Spanish National Health System

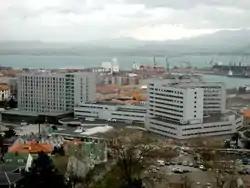
Marqués de Valdecilla University Hospital, part of the Cantabrian Health Service.

Article 42 of the General Health Law sets out that "ayuntamientos"—municipal governments—have the following responsibilities with respect to health, without prejudice to the purview of other public administrative bodies: